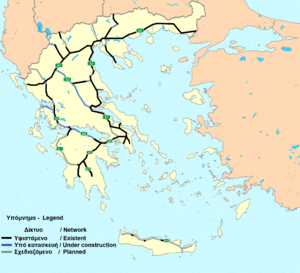
Le réseau autoroutier grec est un ensemble de voies de circulations pour véhicules rapides en Grèce ; ce réseau d'autoroutes participe aux réseaux autoroutiers européens.